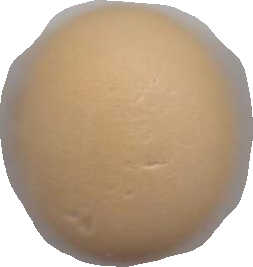
Variety: Dega